Viktor Balikhin (architect)

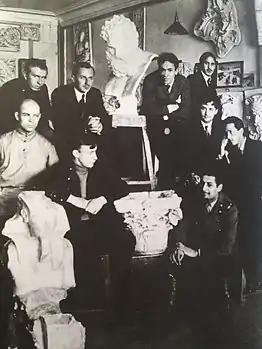
Viktor Balikhin (second row, first from the left) with fellow architecture students at the Moscow School of Painting, Sculpture and Architecture, 1914

Viktor Balikhin was born in Moscow in 1893. He studied architecture at the Moscow School of Painting, Sculpture and Architecture and at Nikolai Ladovsky's United Workshops (OBMAS) at the VKhUTEMAS, from which he graduated with a project for an airport in 1924. From 1923 to 1929, Balikhin taught the propaedeutic course "Space" at the VKhUTEMAS.